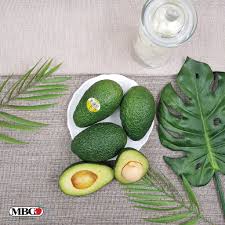
Label: Avocado